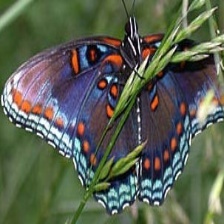
Species: RED SPOTTED PURPLE
Butterfly family (ImageNet category): admiral